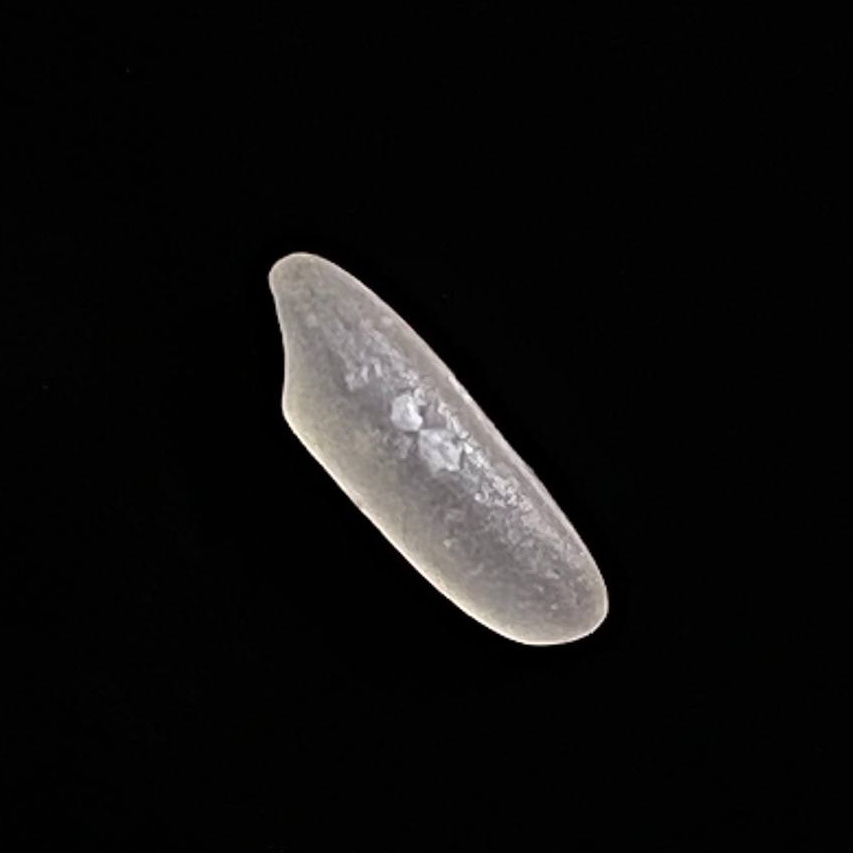
Rice variety: BR28